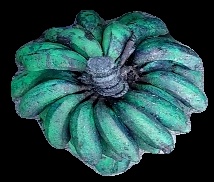
Variety: rasbale
Grade: grade3